Valley of Shadows (2024 film)

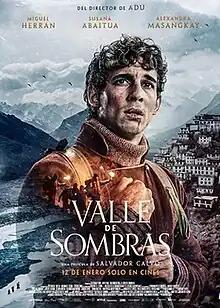
Theatrical release poster

Valley of Shadows is a 2024 Spanish survival thriller film directed by Salvador Calvo from a screenplay by Alejandro Hernández which stars Miguel Herrán, alongside Susana Abaitua, Iván Renedo, and Alexandra Masangkay.